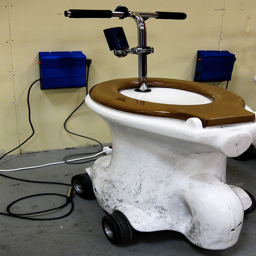
A toilet bowl that has been transformed into a scooter
A very cute toilet with some wheels on it.
The toilet is mobile with wheels to move around.
A toilet with wheels and handlebars is plugged into a charger.
a toilet with handlebars plugged in at a powering station